Vera Komissarzhevskaya

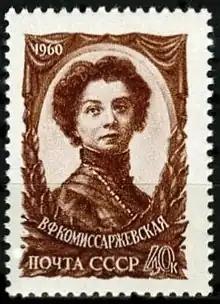
Komissarzhevskaya on a 1960 stamp

Tiring of the nineteenth-century theatre's routine scenarios and the dominant naturalistic trends of the time, however, Komissarzhevskaya boldly extended an invitation to the young director Vsevolod Meyerhold. Though they found some success with Komissarzhevskaya starring in the title roles of Ibsen's "Hedda Gabler" and Maeterlink's "Sister Beatrice", the collaboration proved unfruitful. Meyerhold failed to create a role that catered to Komissarzhevskaya's acting style, a mixture of intense emotional sensitivity with high theatrical seriousness. She dismissed him after just one year, and spent the remainder of her career touring old productions in the United States and Europe, an attempt to raise enough money to pay for the enormous debt she had amassed.